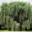
Label: willow_tree